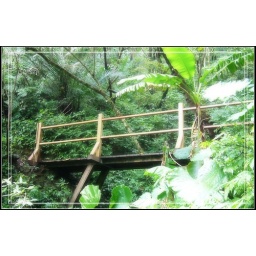
The bridge in the mountain